Greek mythology

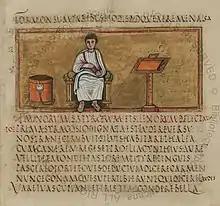
The Roman poet Virgil, here depicted in the fifth-century manuscript, the "Vergilius Romanus", preserved details of Greek mythology in many of his writings.

The discovery of the Mycenaean civilization by the German amateur archaeologist Heinrich Schliemann in the nineteenth century, and the discovery of the Minoan civilization in Crete by the British archaeologist Arthur Evans in the twentieth century, helped to explain many existing questions about Homer's epics and provided archaeological evidence for many of the mythological details about gods and heroes. The evidence about myths and rituals at Mycenaean and Minoan sites is entirely monumental, as the Linear B script (an ancient form of Greek found in both Crete and mainland Greece) was used mainly to record inventories, although certain names of gods and heroes have been tentatively identified.